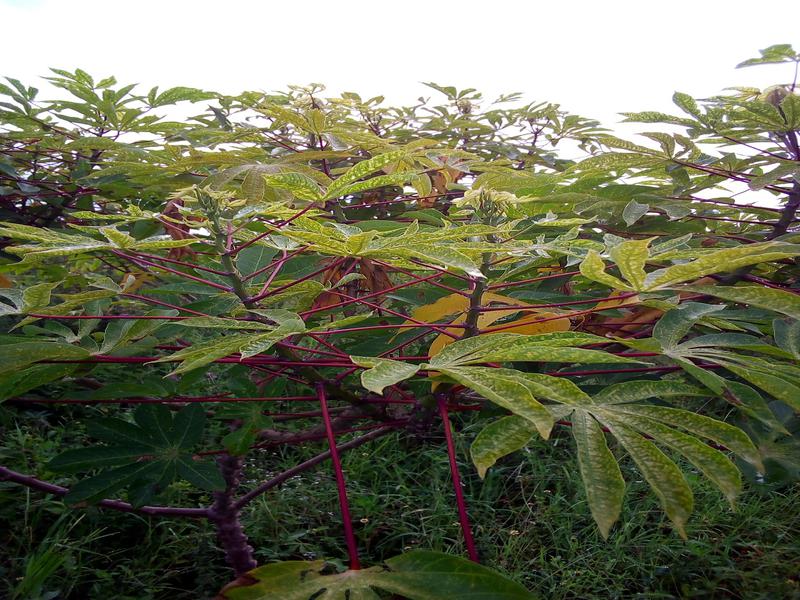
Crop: cassava
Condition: green_mottle